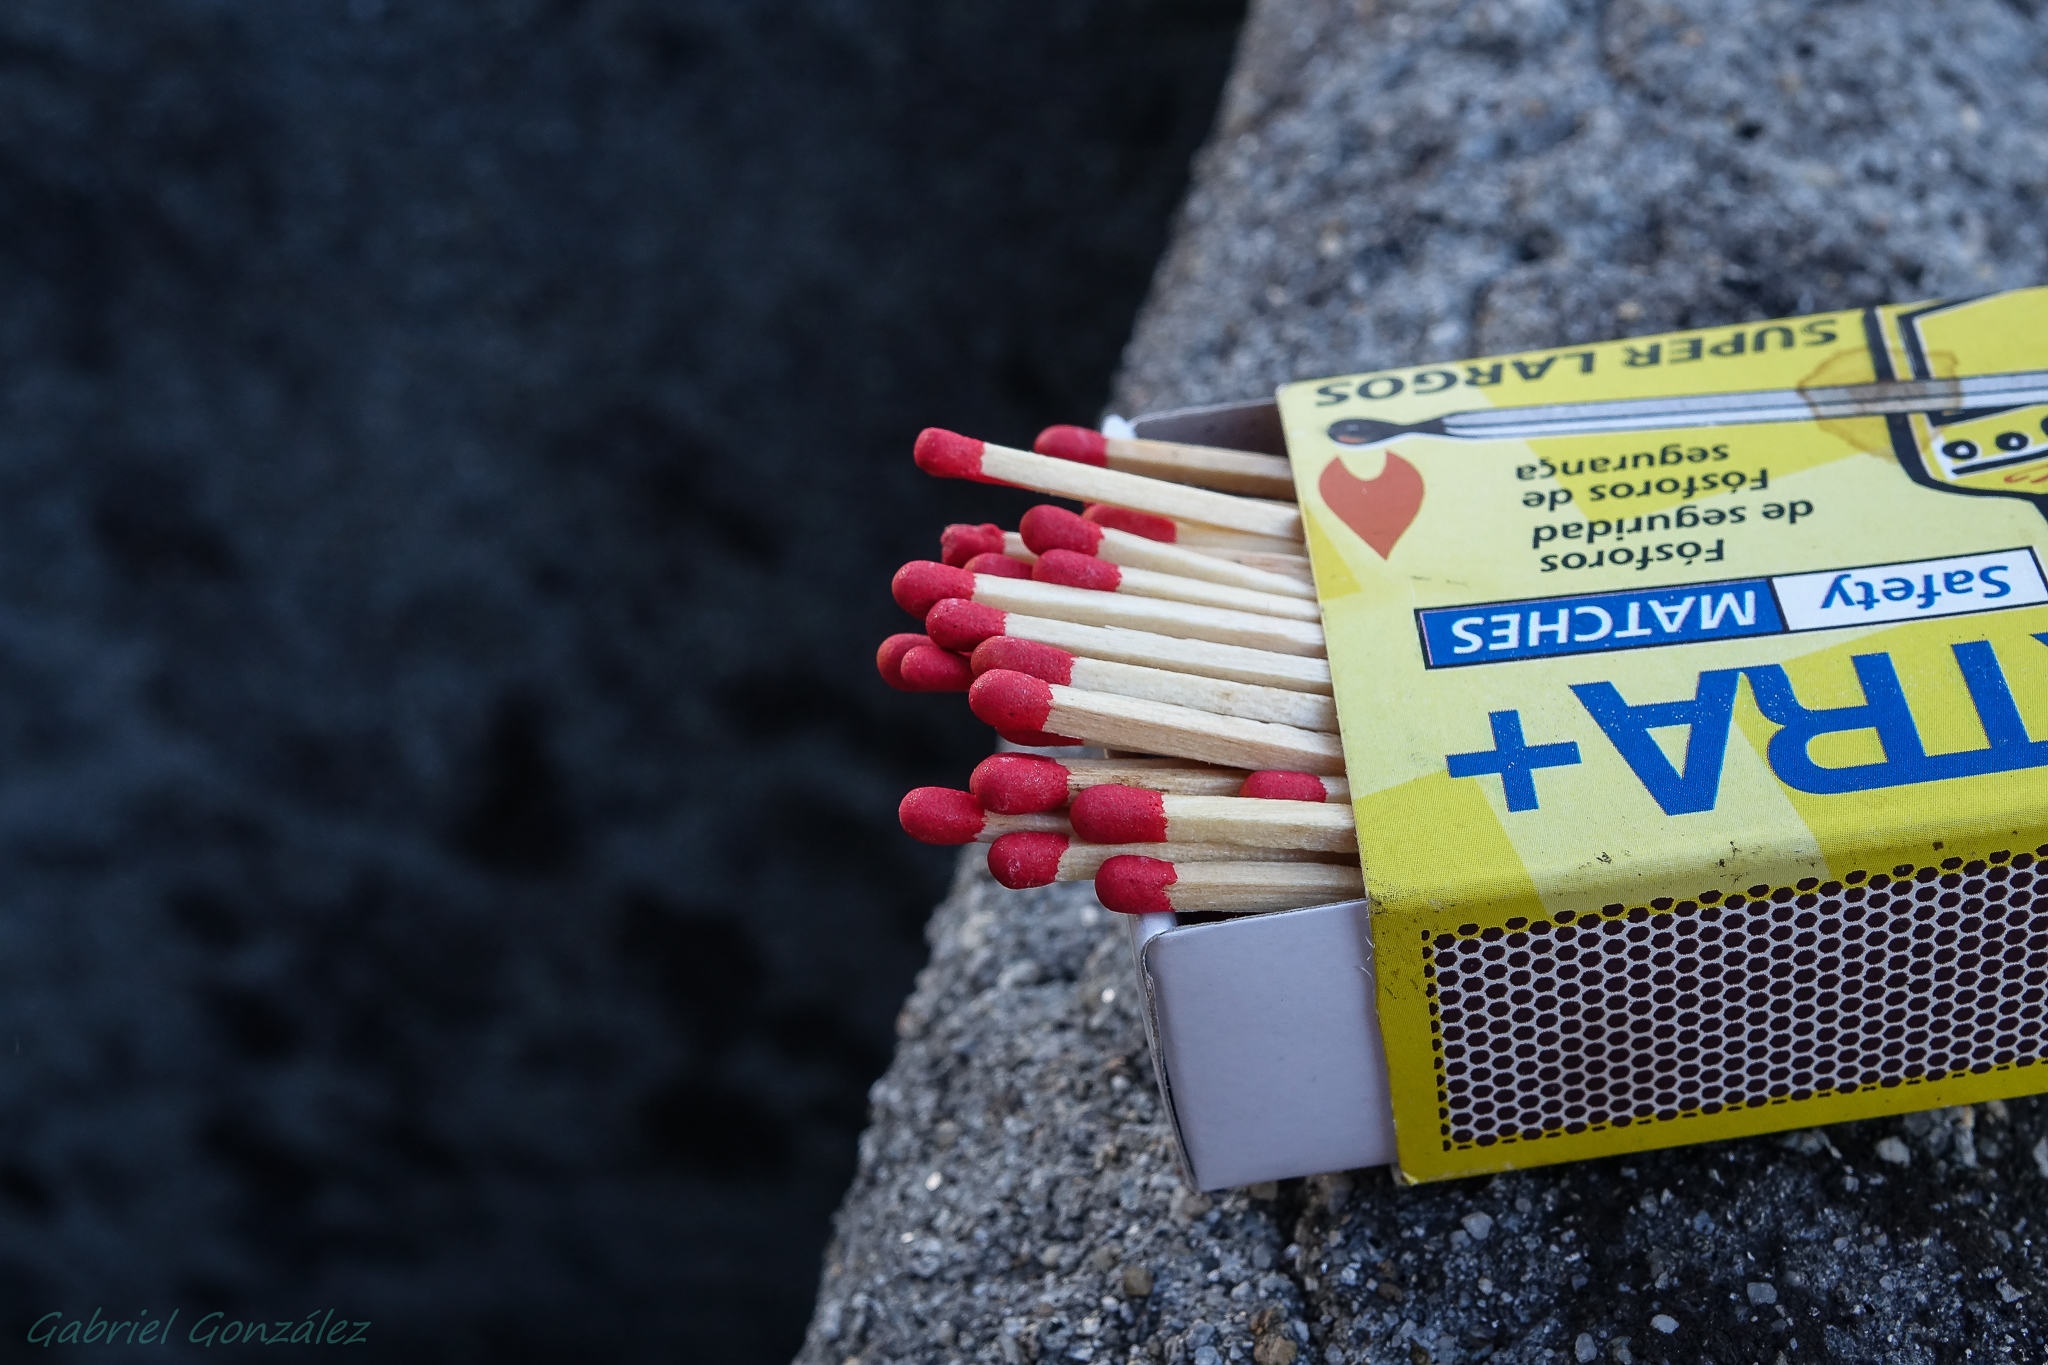
material, product, match